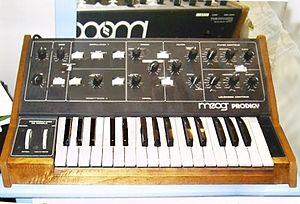
The Prodigy est un groupe de musique électronique britannique, originaire de Braintree, Essex, en Angleterre. Aux côtés notamment de The Chemical Brothers, Fatboy Slim et The Crystal Method, ils font partie des pionniers de la dance électronique qualifiée plus tard de big beat par la presse. Ce style atteint sa popularité dans les années 1990 avec le développement des raves parties et de leur médiatisation dès lors qu'elles sont rendues illégales. The Prodigy recense un total de plus de 20 millions de disques vendus dans le monde entier, ce qui en fait le plus grand vendeur de disques de l'histoire de la dance.